Aspendos

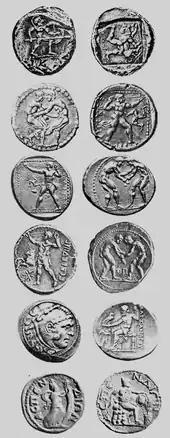
Coins of Aspendos

The wide range of its coinage throughout the ancient world indicates that, in the 5th century BC, Aspendos had become the most important city in Pamphylia. At that time, according to Thucydides, the Eurymedon River was navigable as far as Aspendos, and the city derived great wealth from a trade in salt, oil and wool.